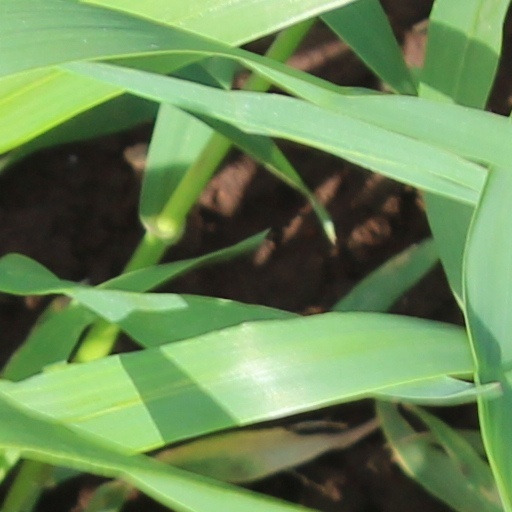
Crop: wheat